Walter Moras

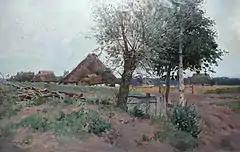
Moras: "Brandenburg Village"

Moras's style was realistic, influenced by a touch of melancholia, and generally simple and refined. Some of his evocative landscapes show Impressionistic influences. In later years he was known for large-format autumnal scenes illuminated by warm fall colors.